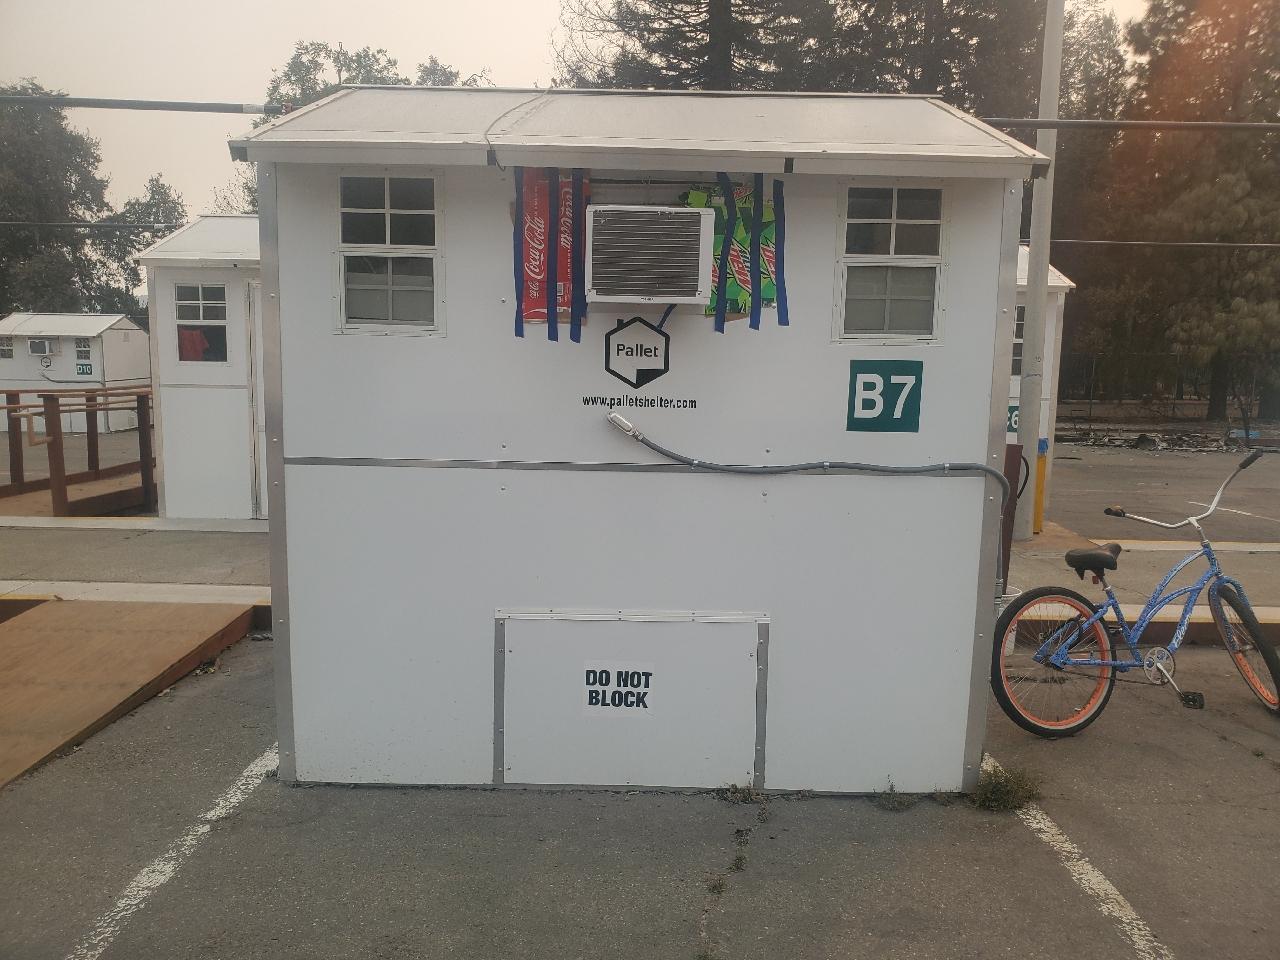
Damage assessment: no_damage